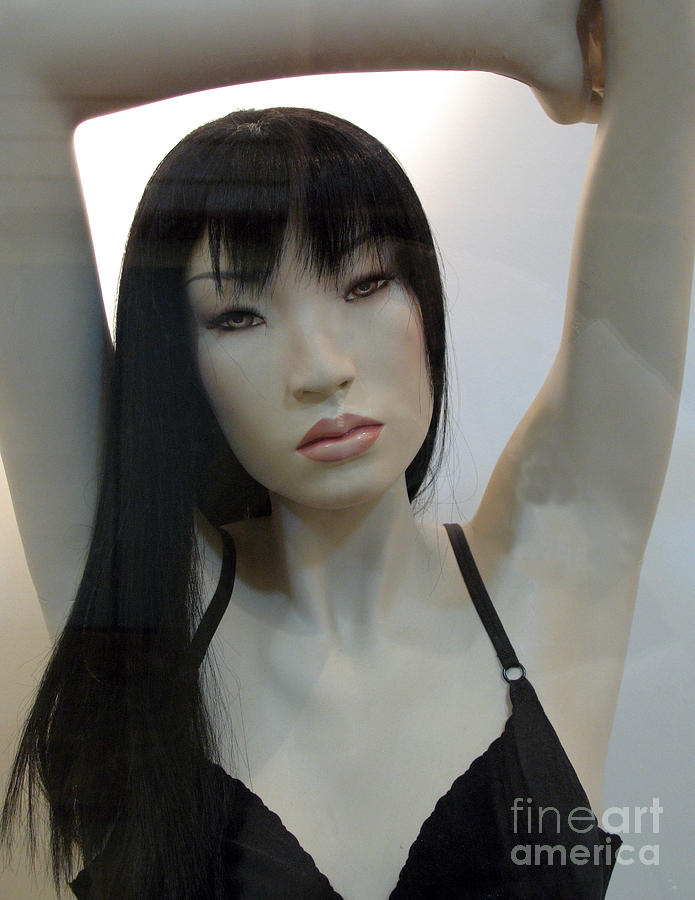
Gender: women